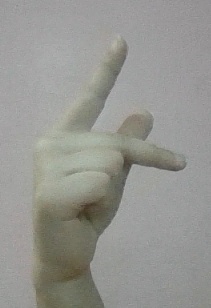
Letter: dha